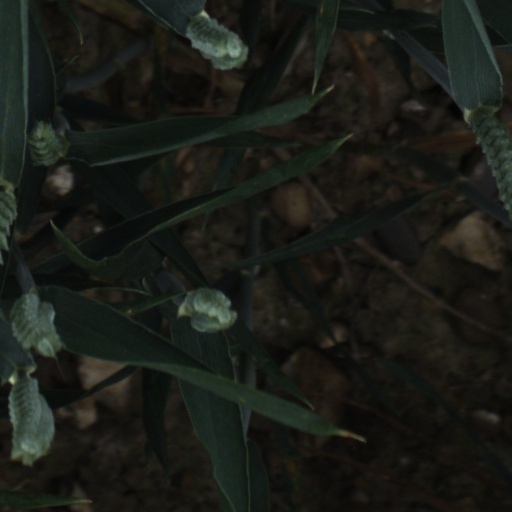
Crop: wheat